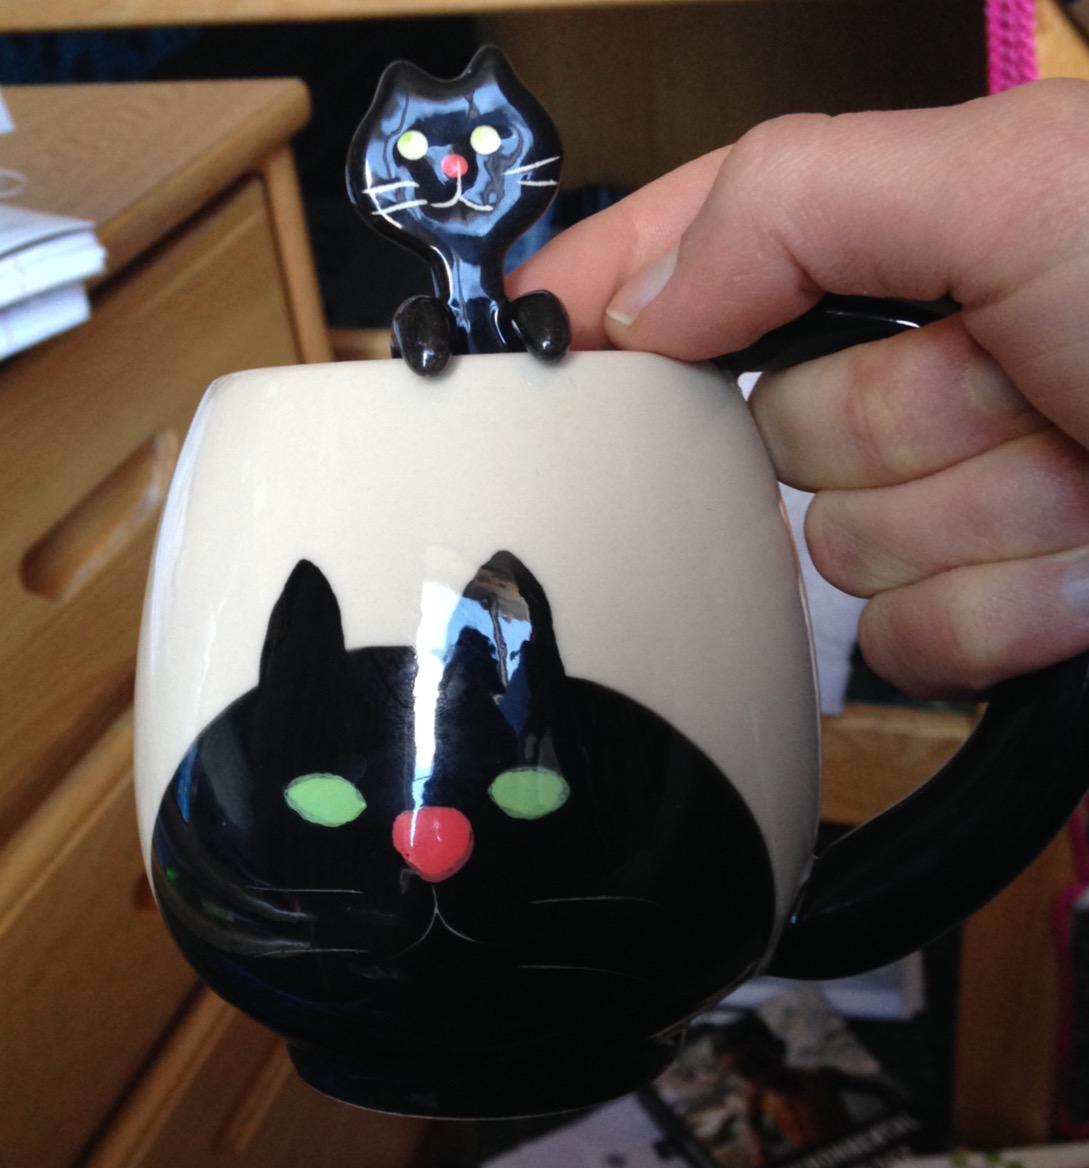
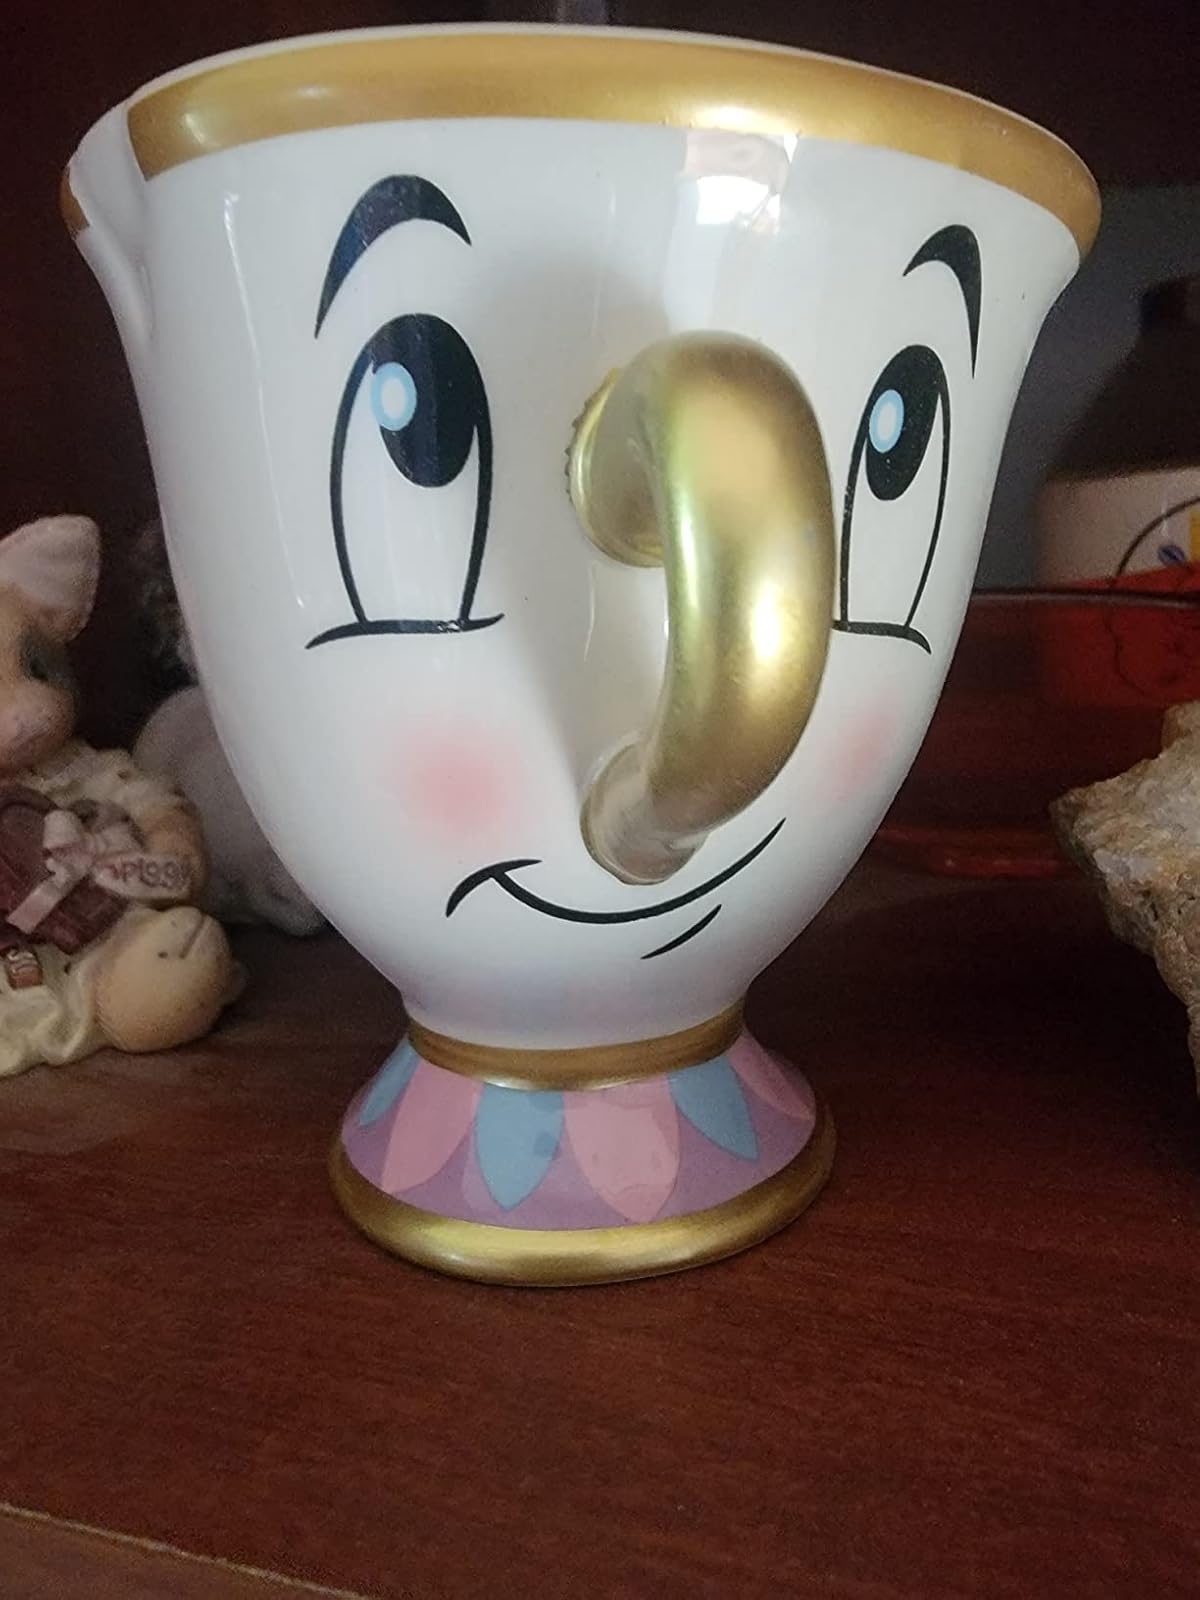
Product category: items_mug
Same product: no